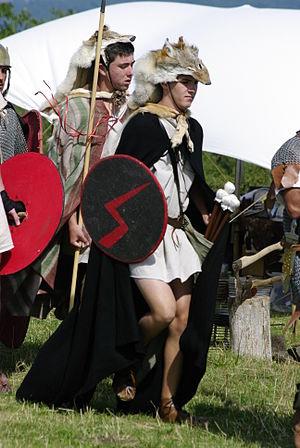
Deux vélites d'un groupe de reconstitution de l'armée romaine républicaine. Photographie réalisée le 22 juillet 2012 sur le plateau de Gergovie lors des Arverniales.
Les vélites étaient les fantassins légers des armées romaines antiques. Avant la réforme marianique, du temps où les légions étaient constituées de citoyens romains selon leur rang de richesse, les vélites étaient issus des centuries pauvres.